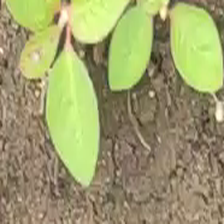
Weed species: Moti_dudhi(Euphorbia_geneculata_L)